Manipayal

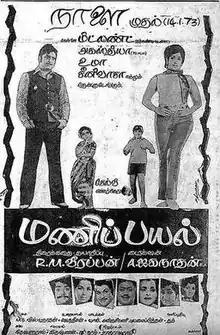
Theatrical release poster

Manipayal is a 1973 Indian Tamil-language film, directed by A. Jagannathan in his debut and produced by R. M. Veerappan. The film stars Master Sekhar and Baby Indra, with A. V. M. Rajan, Jayanthi, V. K. Ramasamy and S. V. Subbaiah playing supporting roles. It was released on 14 January 1973.